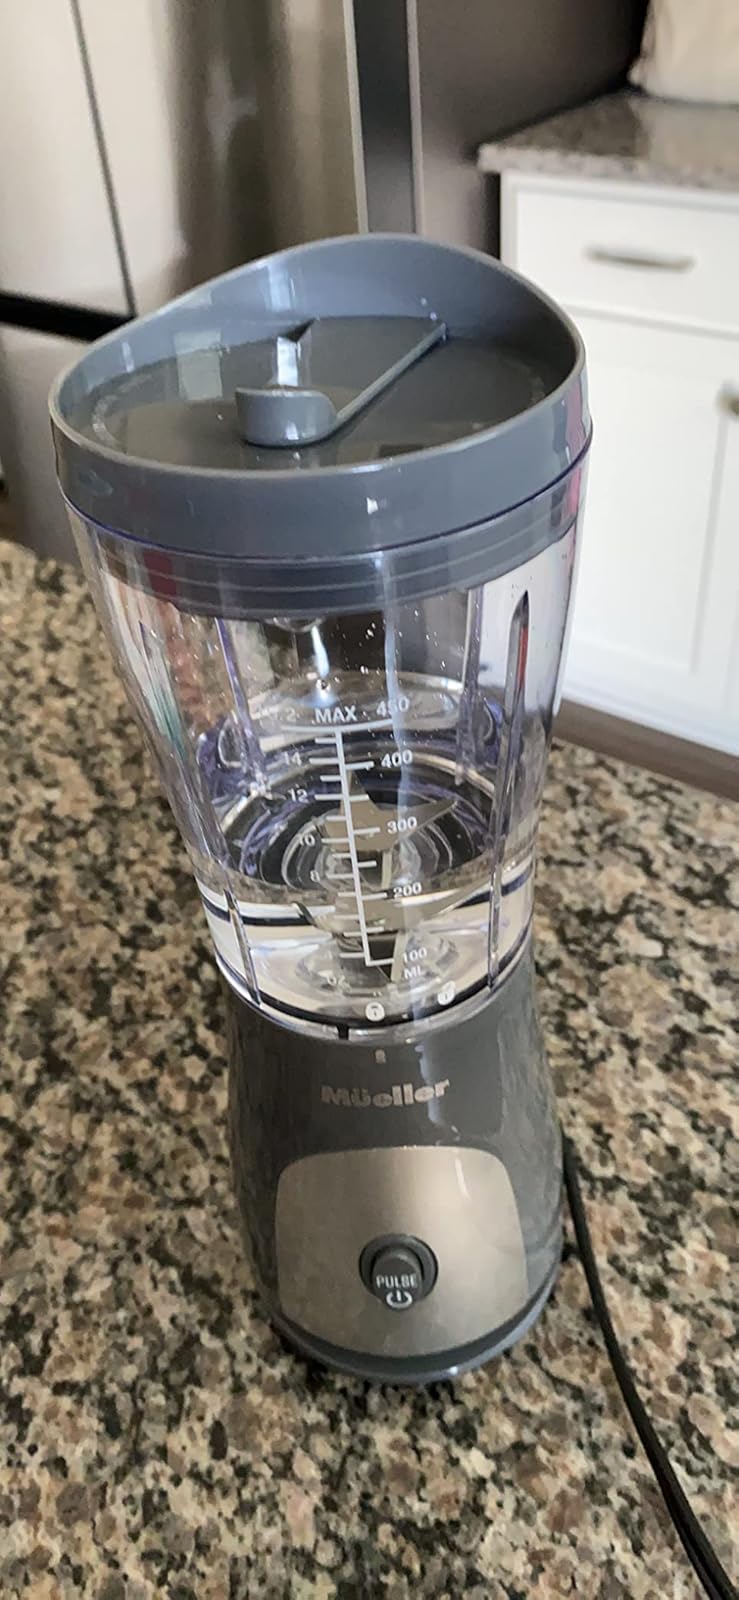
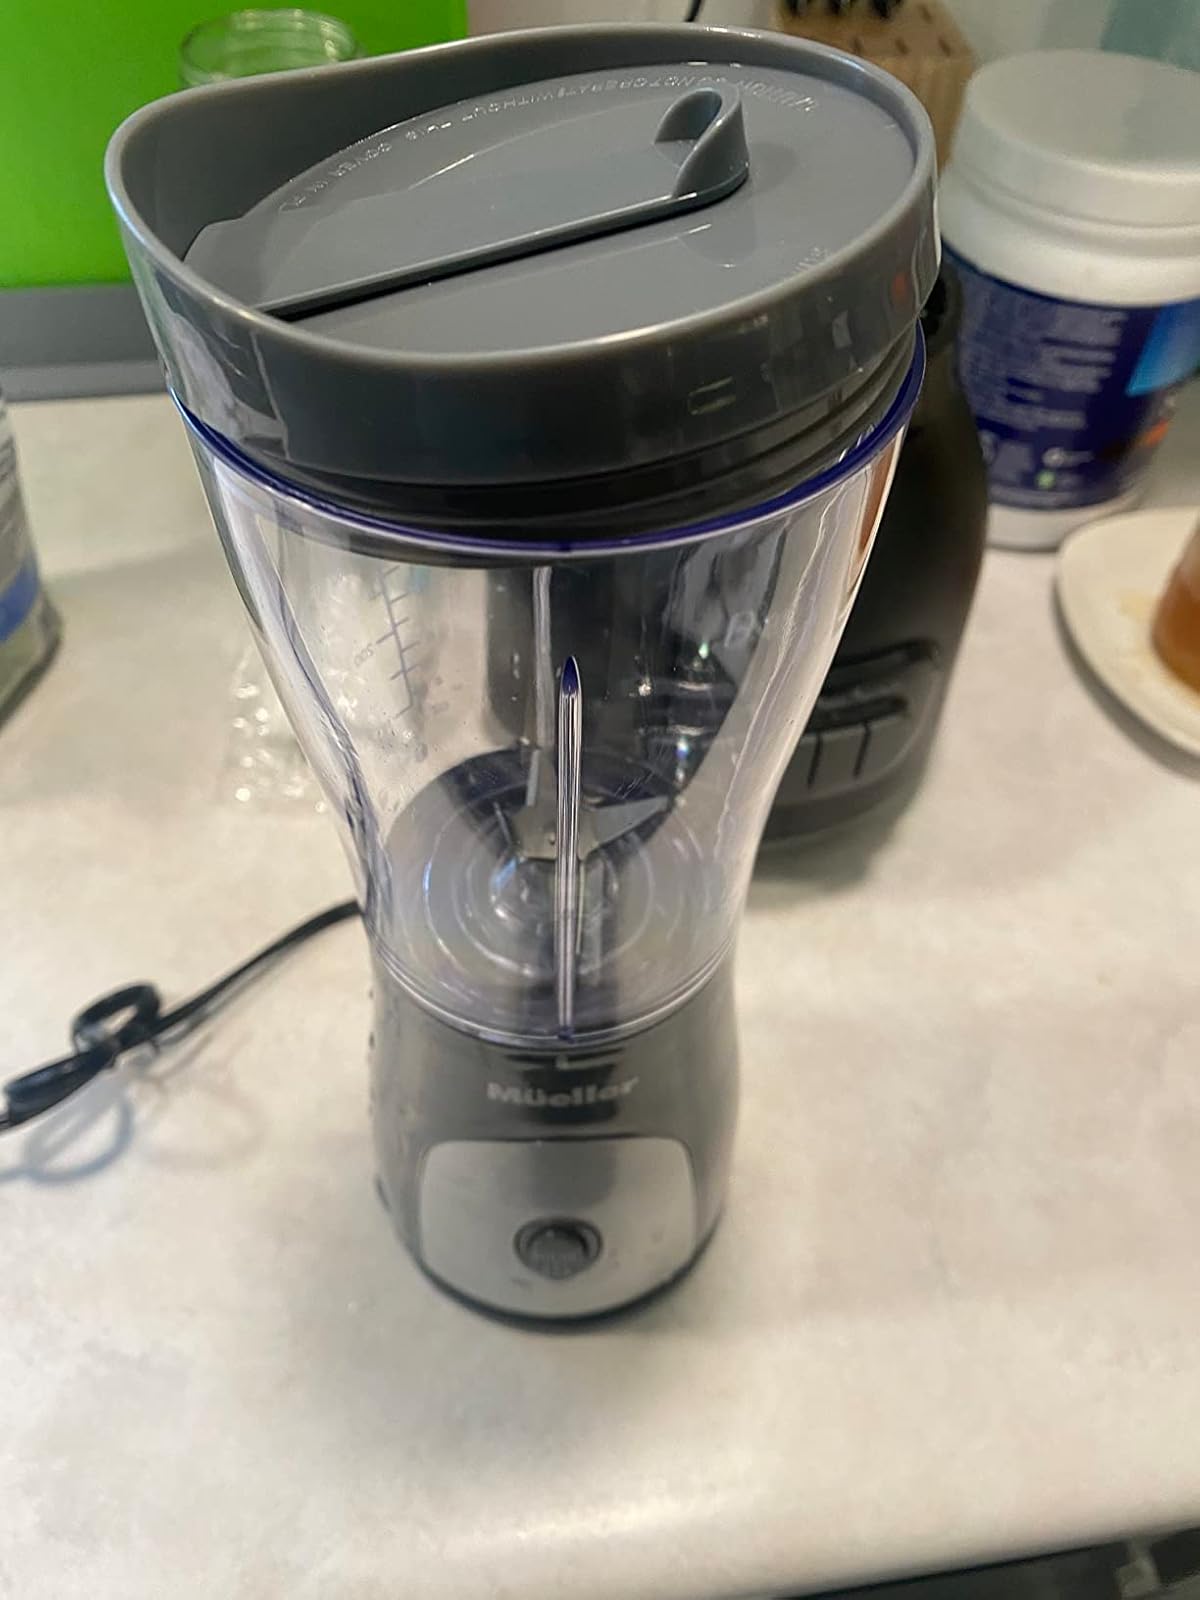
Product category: items_blender
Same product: yes